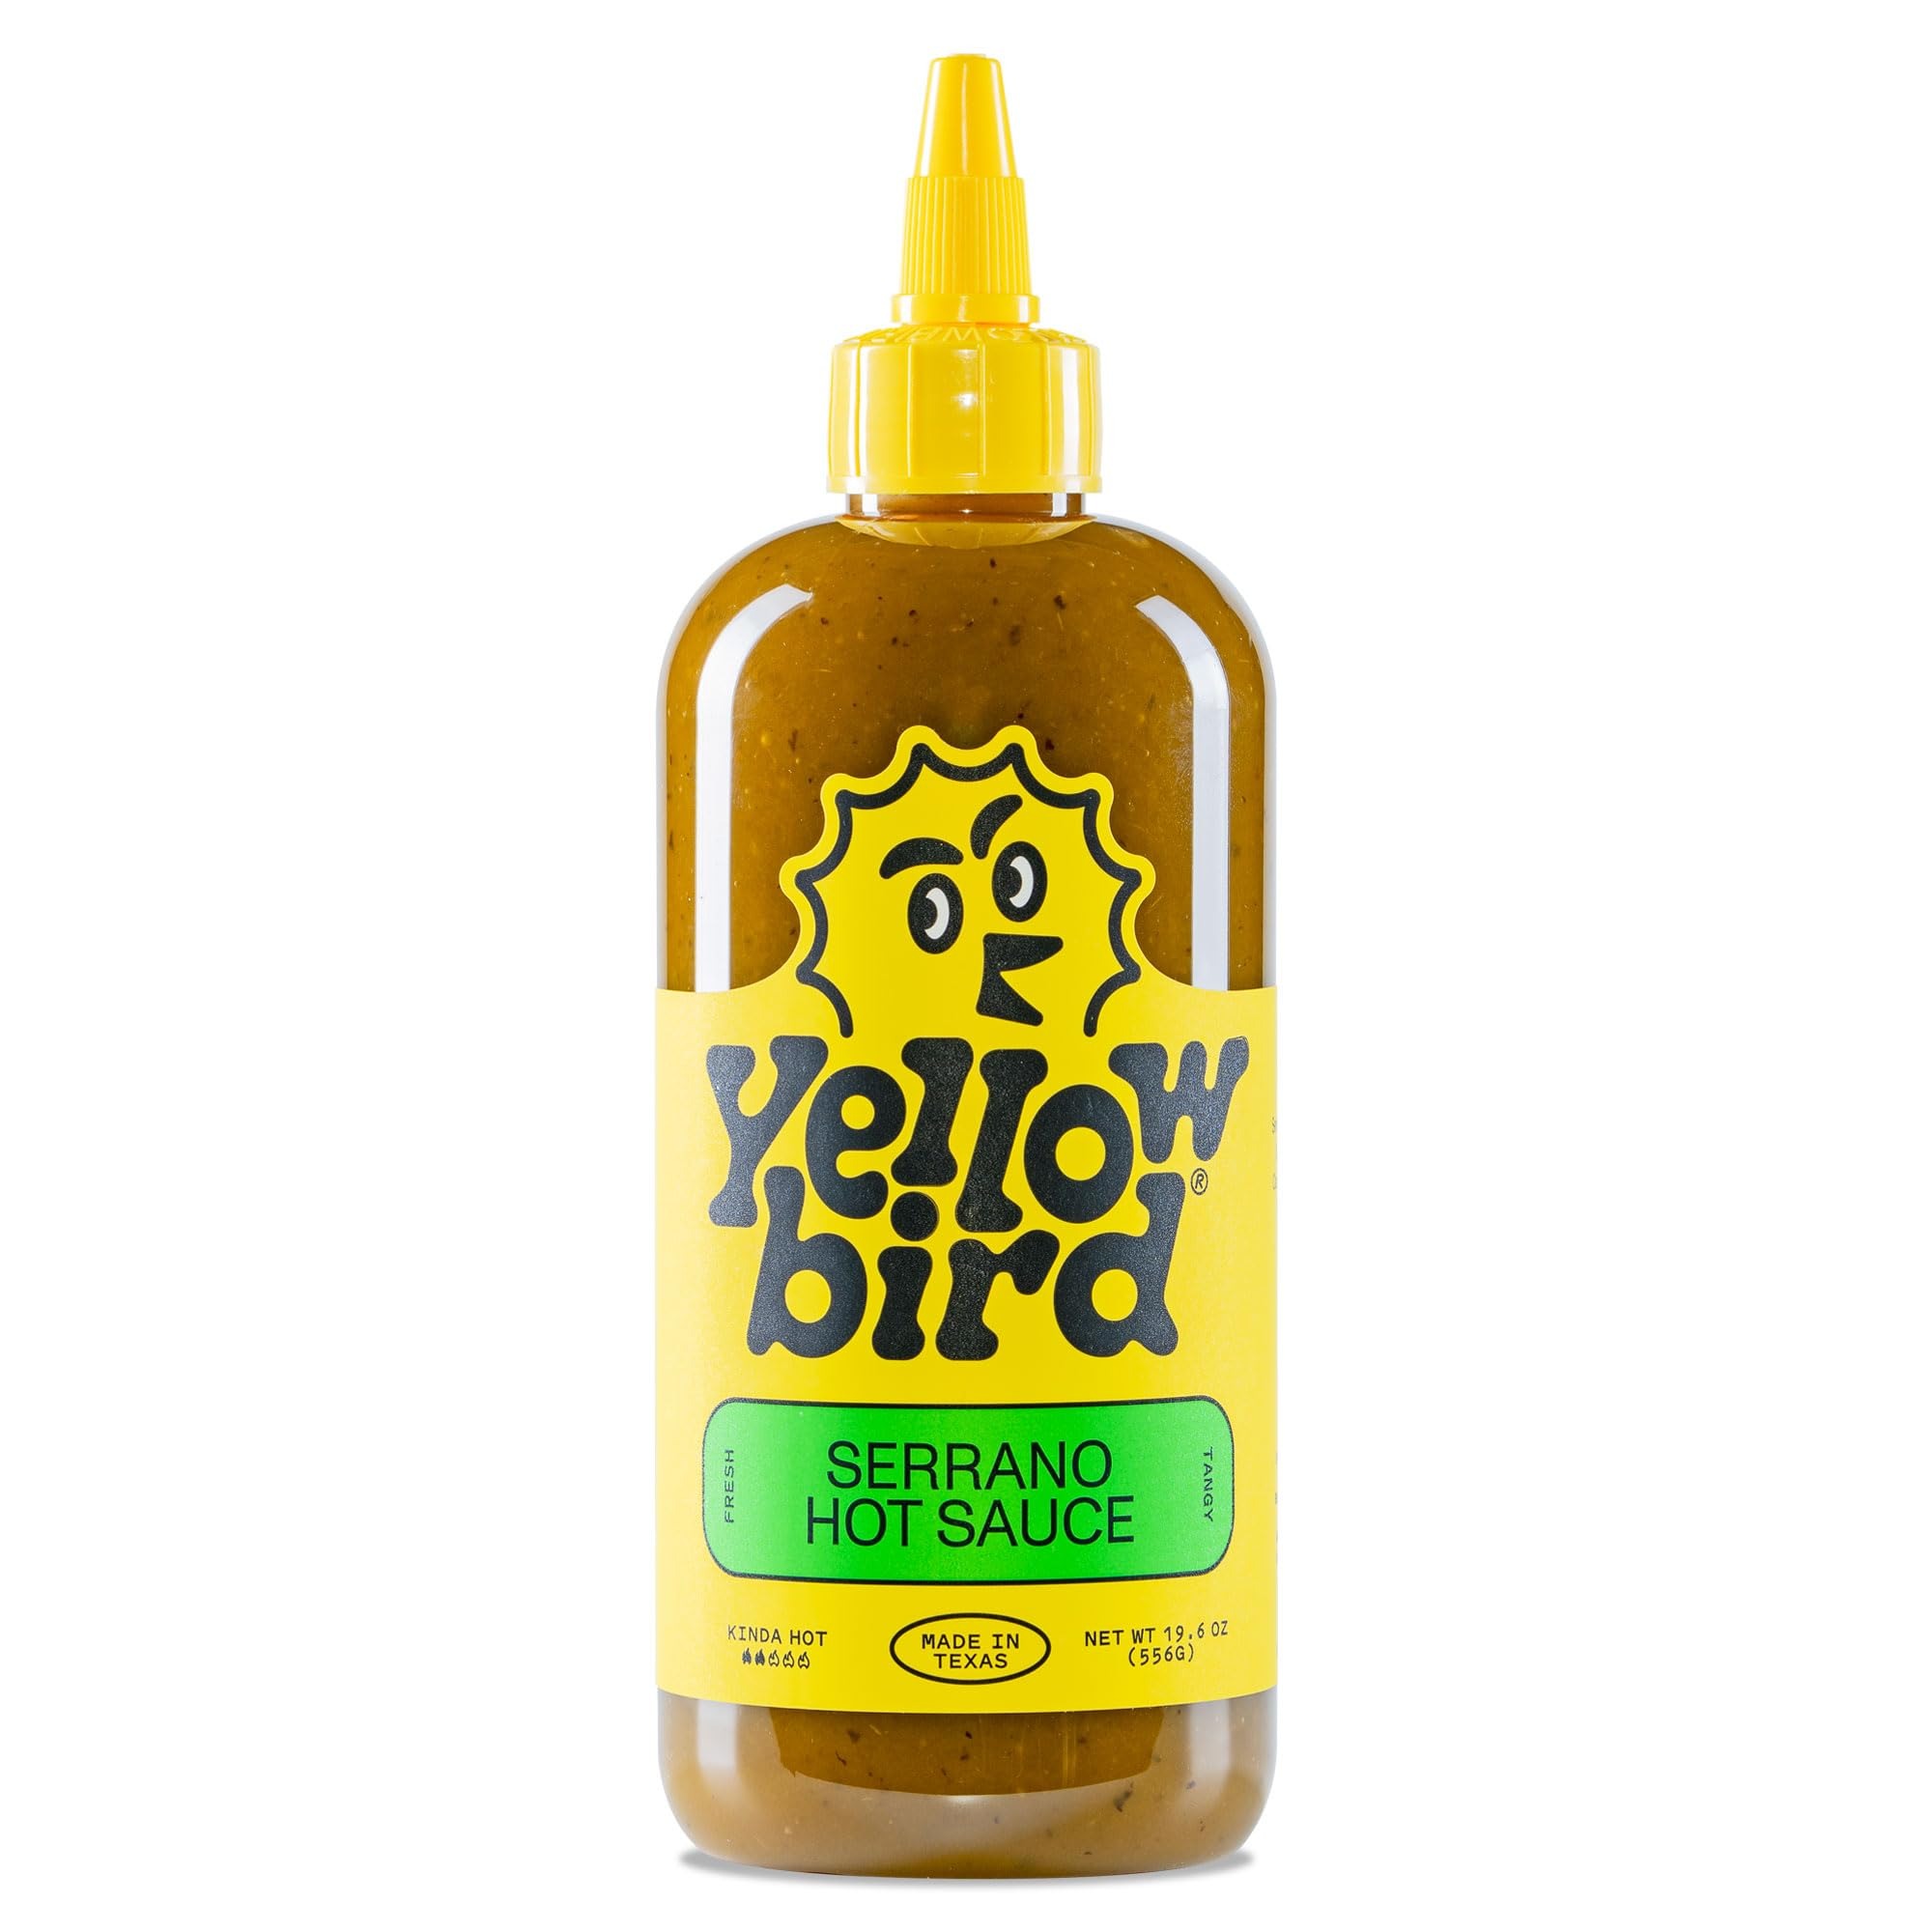
Item Name: Yellowbird® Classic Serrano Hot Sauce 19.6 oz. Tabletop Size (Kinda Hot | 1 Bottle | Made in Texas)
Bullet Point 1: Fresh & Tangy
Bullet Point 2: Kinda Hot: Scoville Heat Units 1,600 – 6,160
Bullet Point 3: Certified Gluten-Free
Bullet Point 4: Vegan
Bullet Point 5: Made in Texas
Value: 19.6
Unit: ounce

Price: 8.98